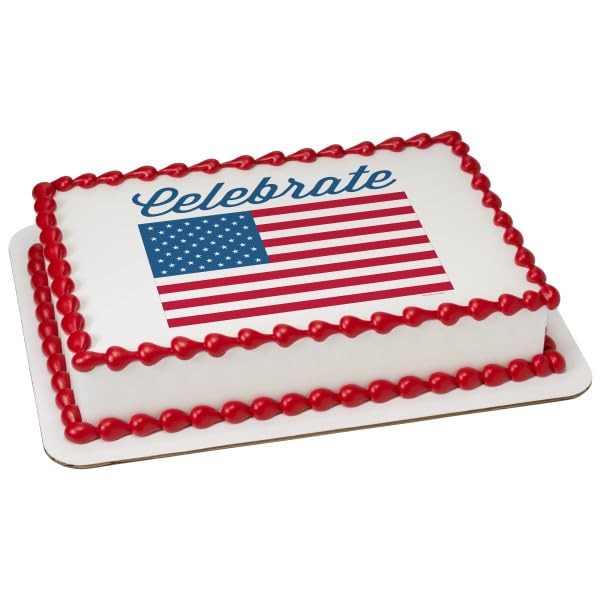
Item Name: Celebrate America Flag PhotoCake® Edible Cake Topper Icing Image for 1/4 Sheet cake or larger
Bullet Point 1: Made from high-quality food-grade icing, safe for consumption.
Bullet Point 2: Perfect for decorating cakes, cupcakes, and other baked goods.
Bullet Point 3: Easy to apply and remove.
Bullet Point 4: Mamufactured and Sold under License
Product Description: This PhotoCake Edible Icing Image is perfect for celebrating (cake not included). Our premium edible sheets are made of a fondant material and are very easy to use. You simply peel them off the backing or trim them out and place them on your finished iced or frosted cake or cupcake or fondant :) Also, our edibles will keep for up to a year if left sealed in the bag at room temperature (65-80 °F). Also included are detailed instruction on care and placement! Using our edible icing images is a fast and simple way to add to your birthdays and occasions. Just peel the back off of your edible image and lay flat on your previously frosted cake. Watch as it absorbs and creates a brilliant design that both children and adults will love. Instructions for placement on cake are included. You may store your image, laying flat, up to one year. All copyright and trademarks are property of their respective owners. Licensing for use of such images is provided through DecoPac, Inc.
Value: 1.0
Unit: Count

Price: 14.54